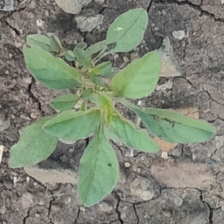
Weed species: Punarnava _(Boerhaavia diffusa)